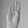
ASL letter: B